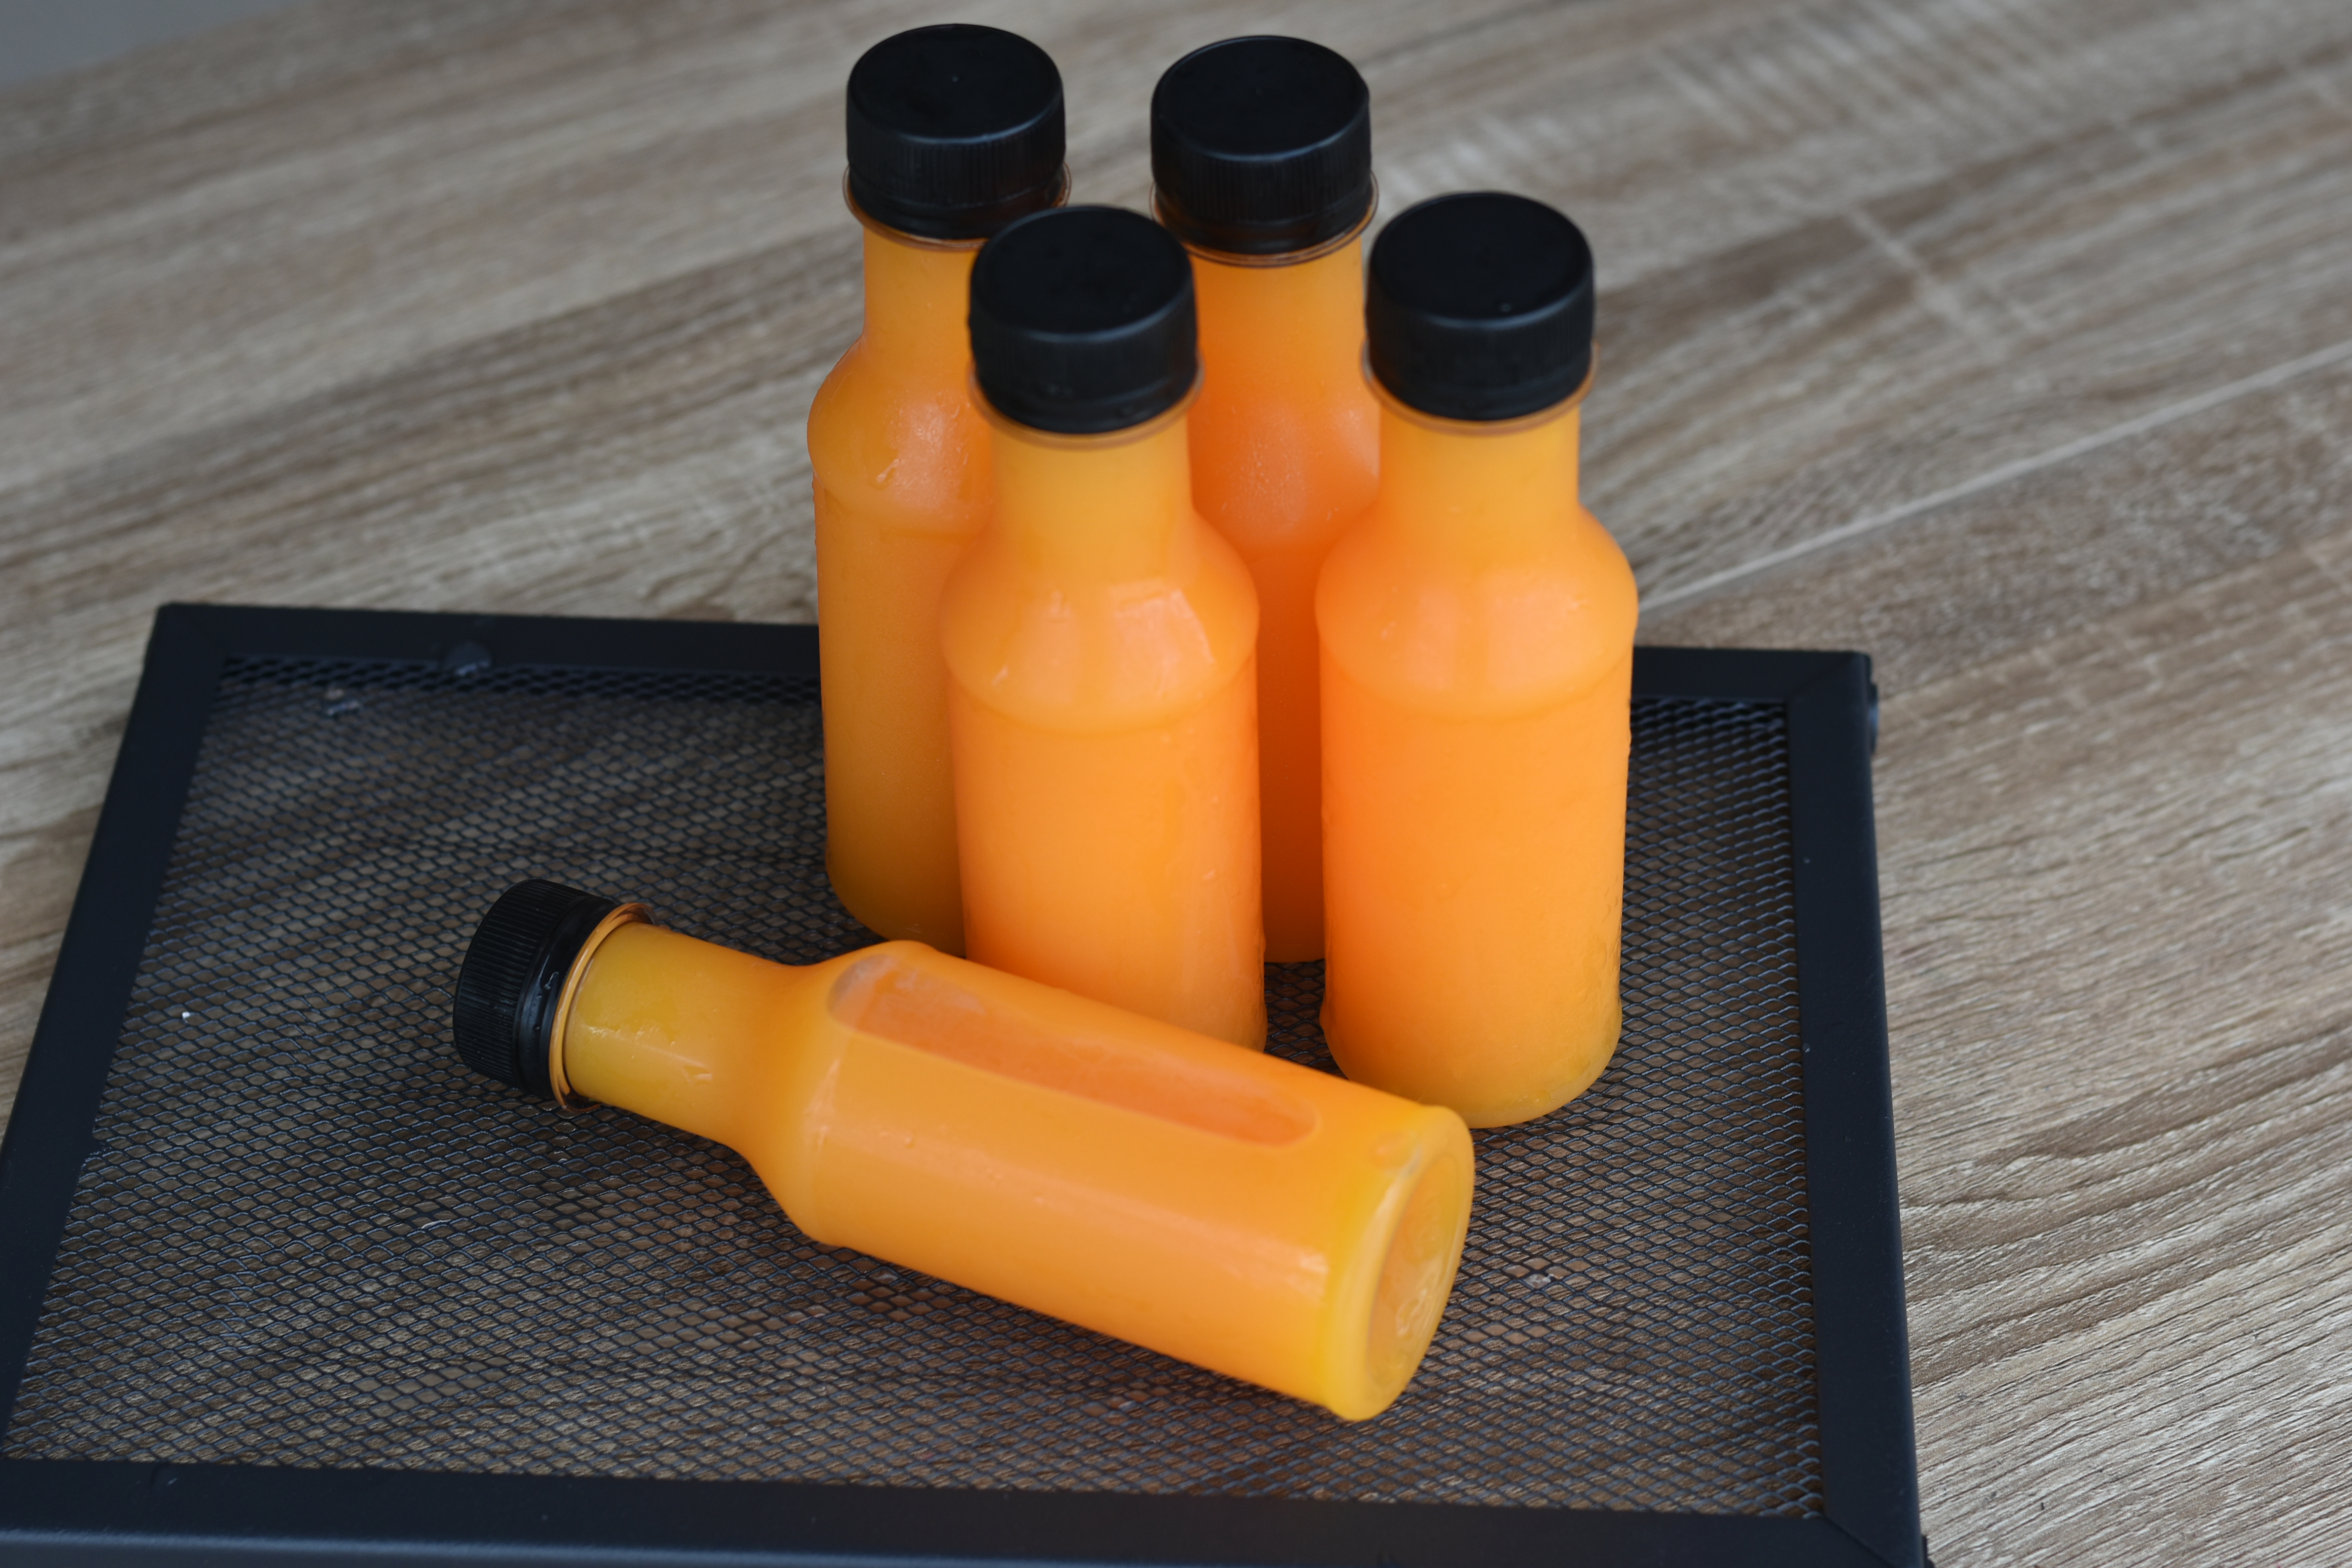
orange juice, plastic bottle, orange, bottle, plastic, cylinder